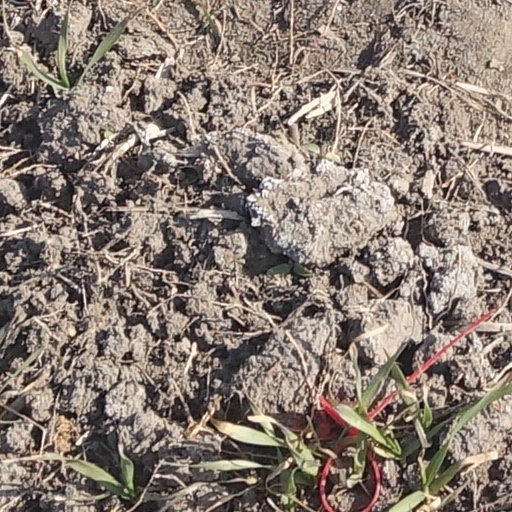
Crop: wheat